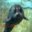
Label: seal